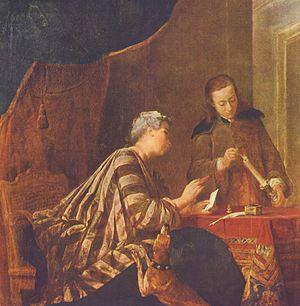
La cire à cacheter est une matière employée pour les sceaux et cachets. Elle était au XIXᵉ siècle généralement à base de gomme laque et de térébenthine, colorée au cinabre toxique, utilisée pour sceller les lettres et papiers.
1733 est une année commune commençant un jeudi.
Jean Siméon Chardin, né le 2 novembre 1699 à Paris, mort dans la même ville le 6 décembre 1779, est considéré comme l'un des plus grands peintres français et européens du XVIIIᵉ siècle. Il est surtout reconnu pour ses natures mortes, ses peintures de genre et ses pastels.